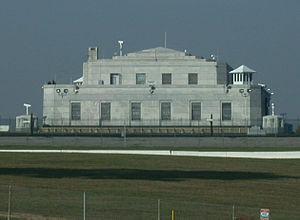
Fort Knox est un camp militaire de la United States Army construit en 1918 et situé aux États-Unis dans le Kentucky, au sud de Louisville et au nord d'Elizabethtown. Depuis 1937, le gouvernement fédéral américain y entrepose la réserve d'or des États-Unis.